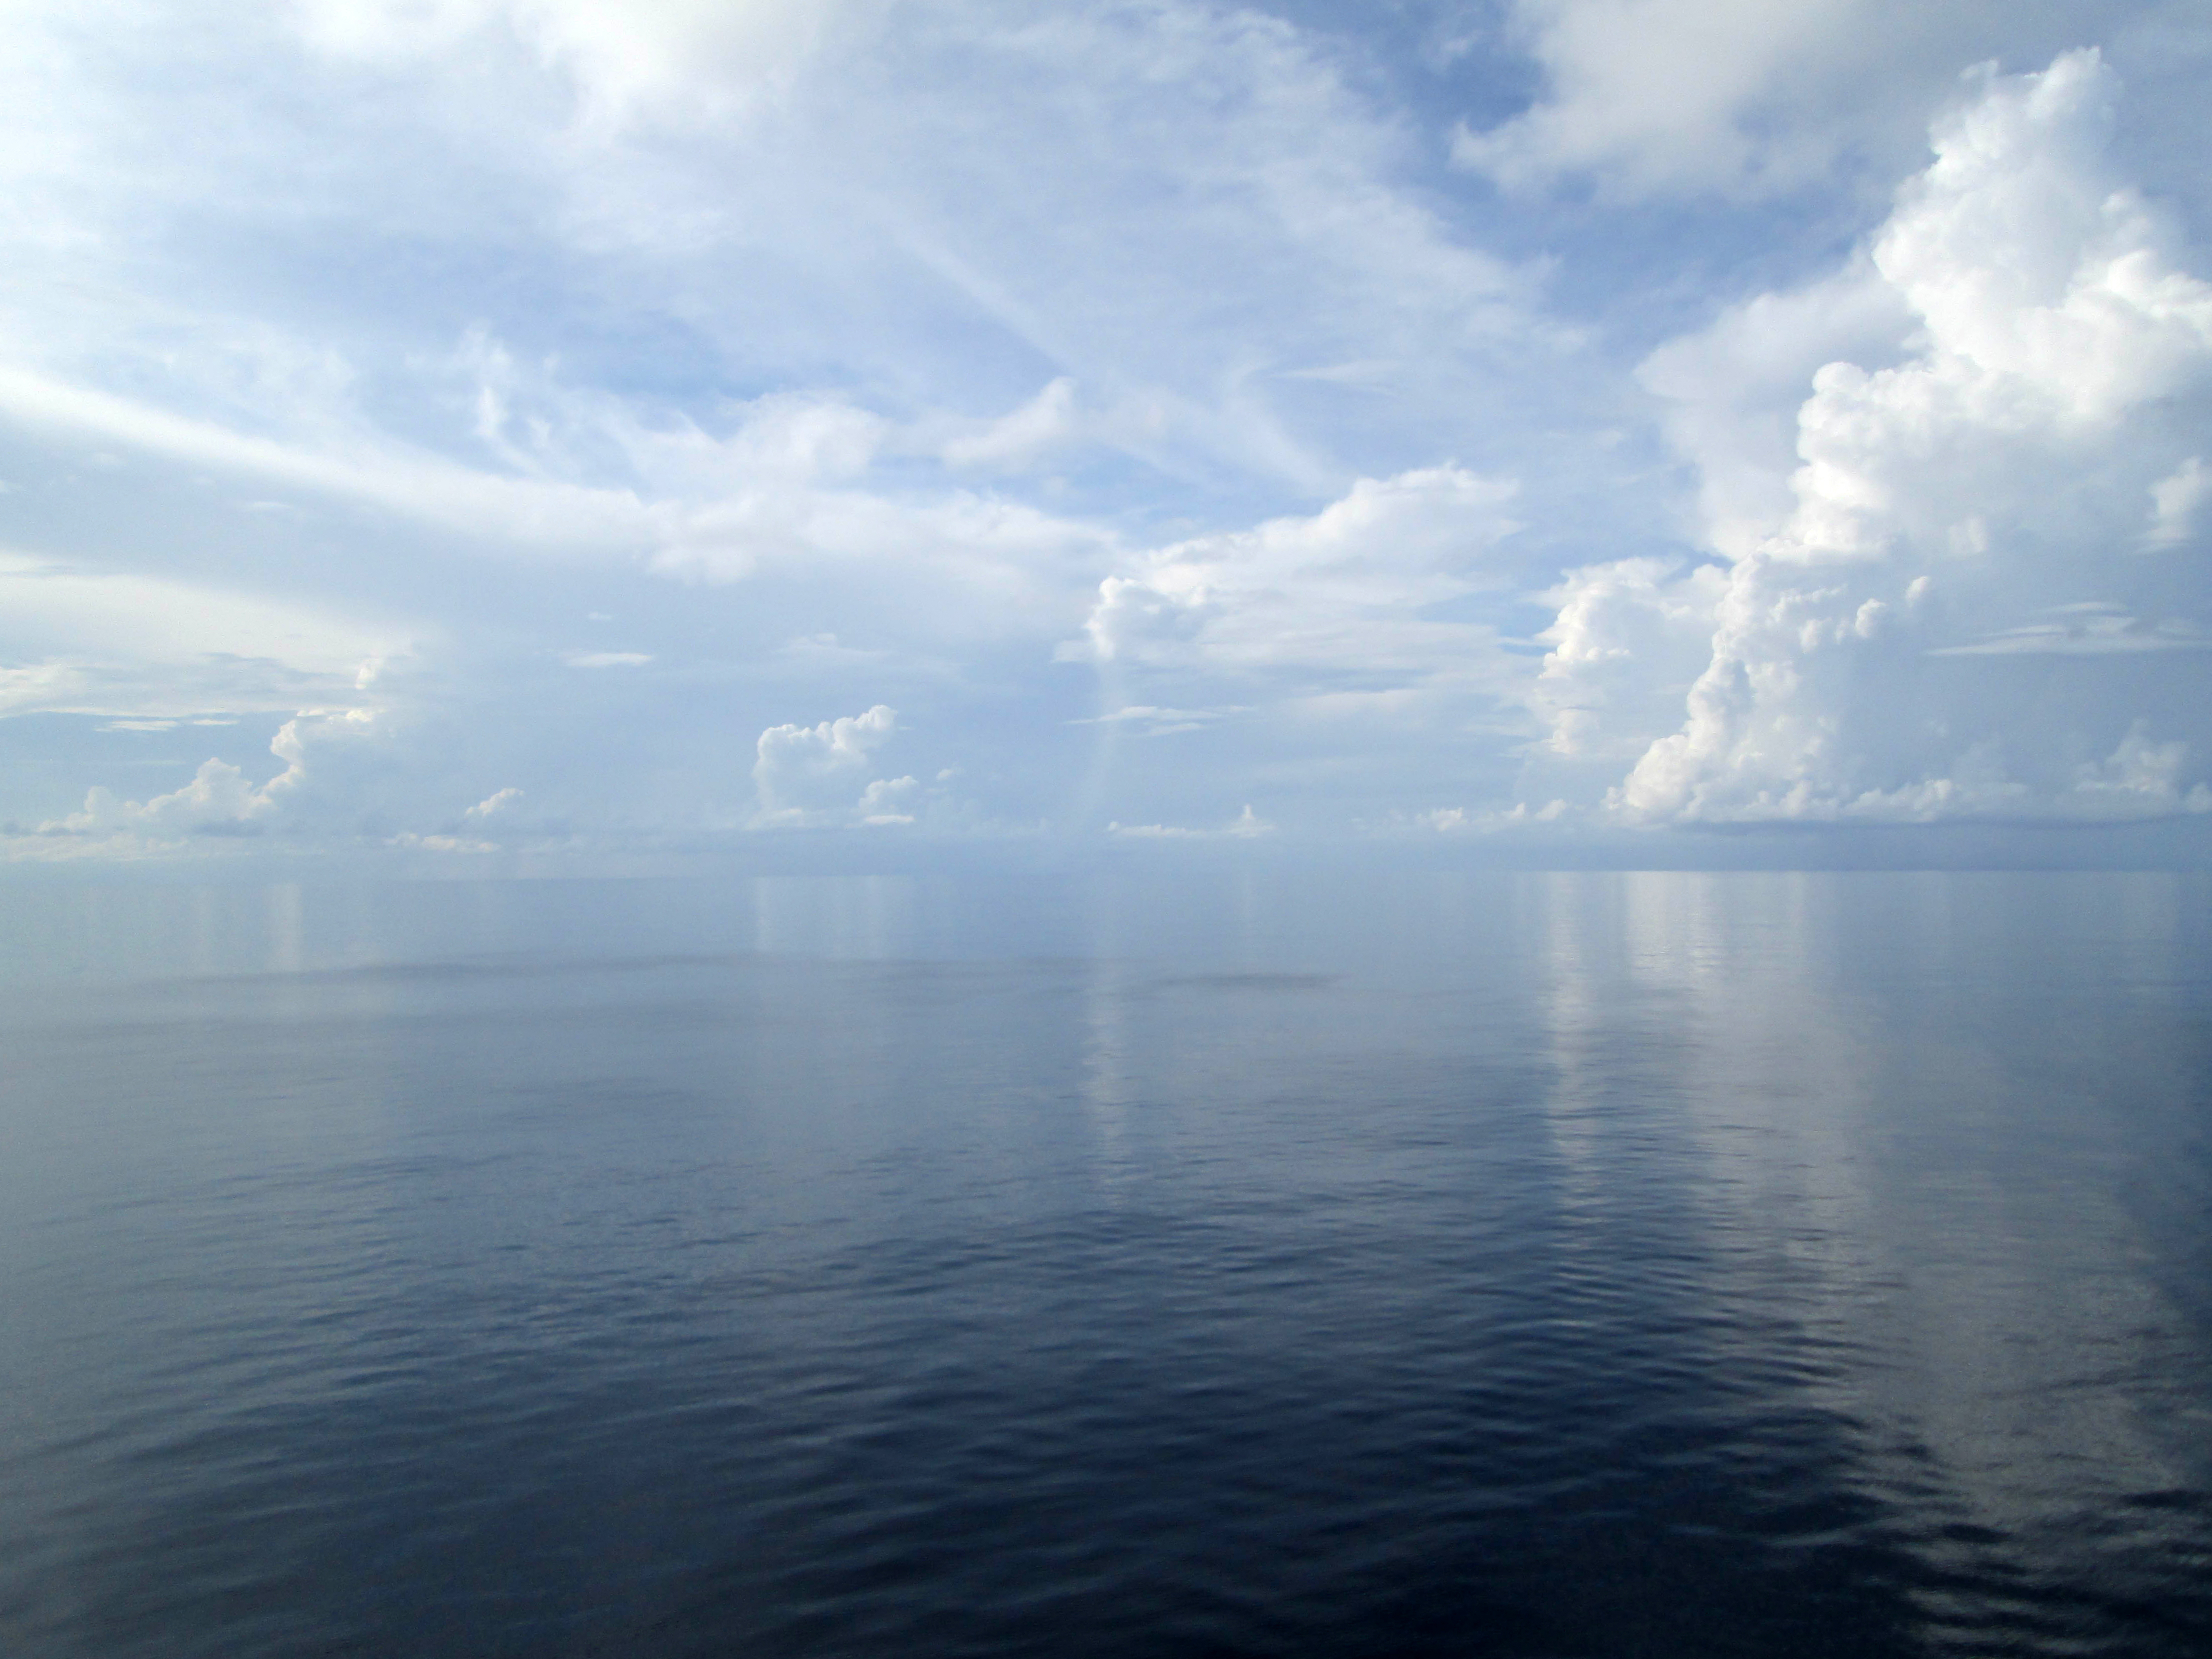
sky, cloud, water, horizon, water resources, sea, blue, daytime, ocean, atmospheric phenomenon, calm, atmosphere, sound, waterway, reflection, meteorological phenomenon, sunlight, cumulus, lake, photography, channel, vacation, river, mountain, wave